Describe the emotion expressed in this image:  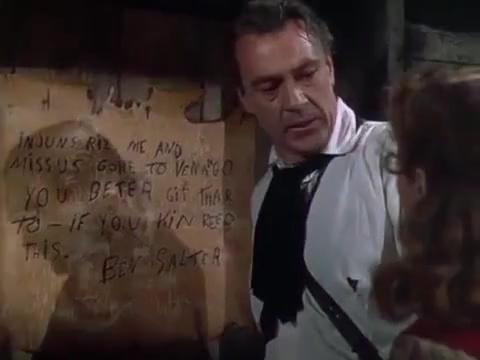
This person displays Suffering, valence and arousal with low intensity.